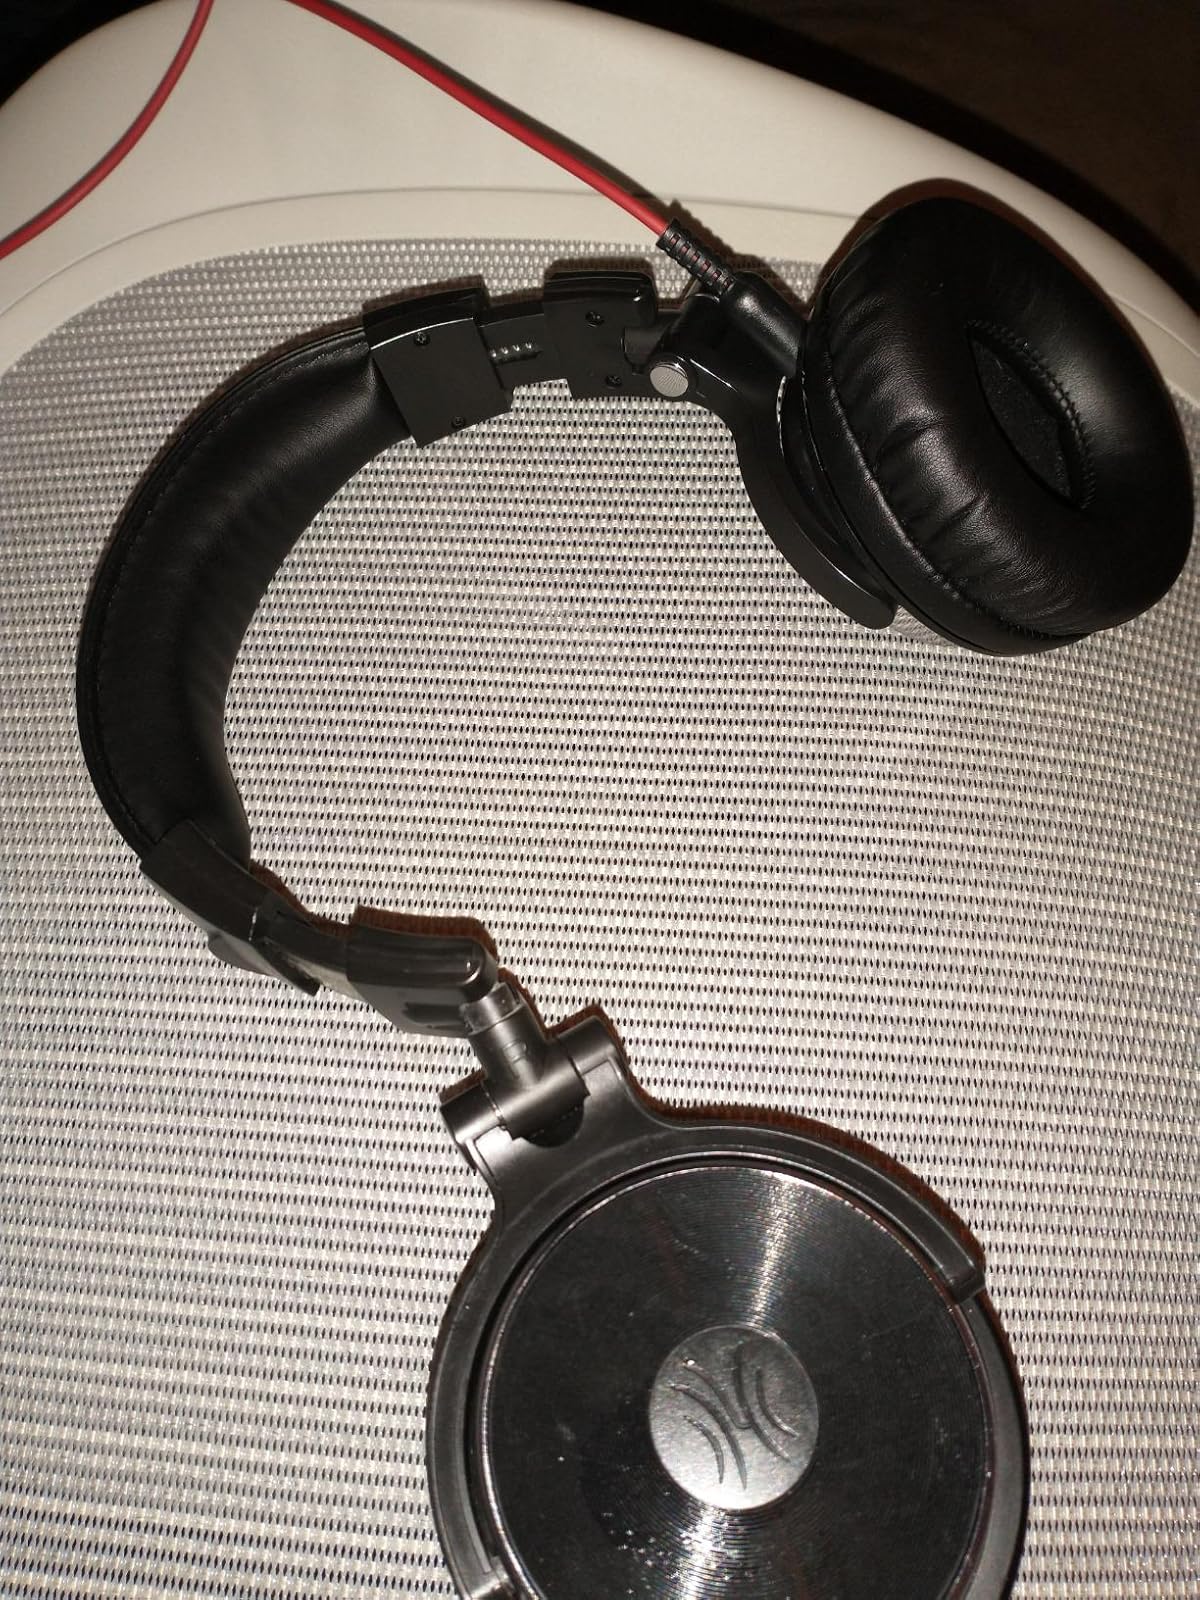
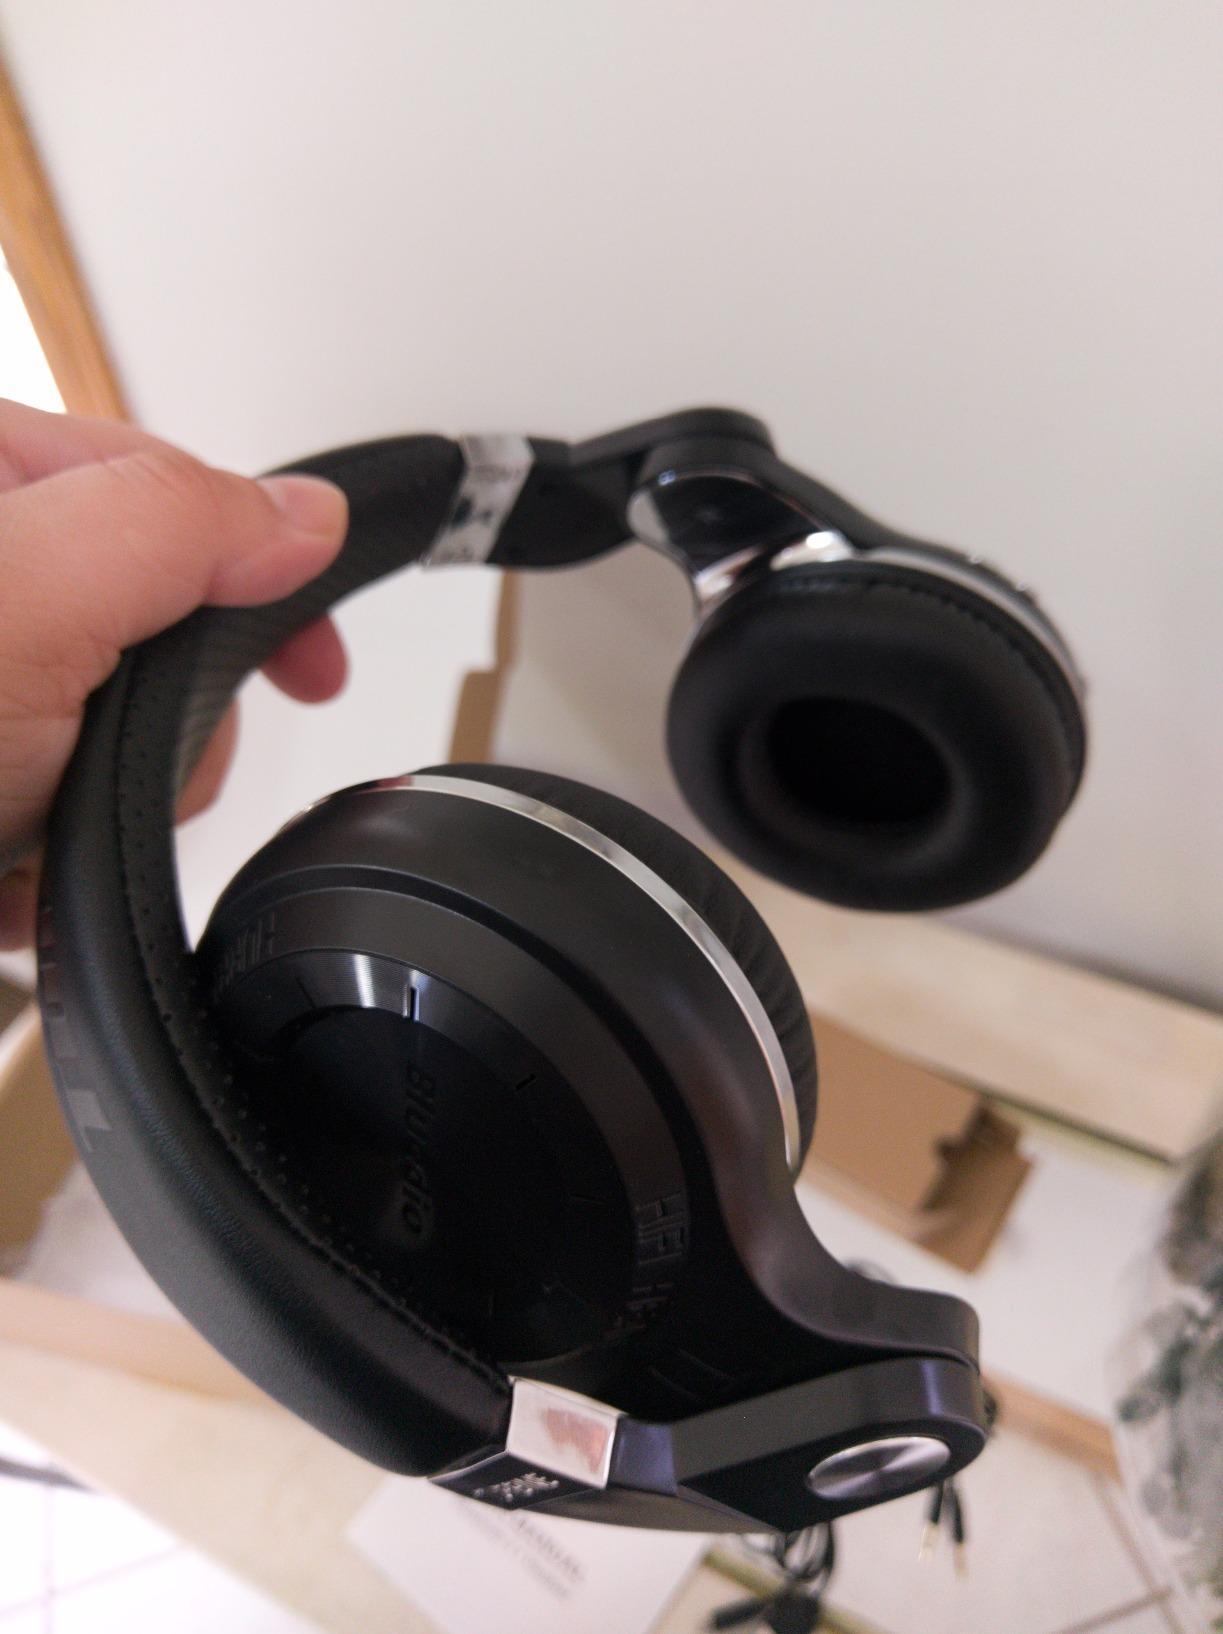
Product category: headphones
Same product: no